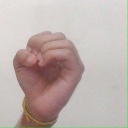
अक्षर: ऊ